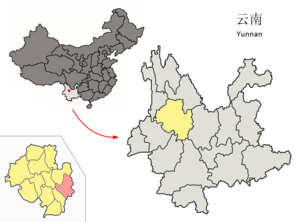
Le xian de Xiangyun est un district administratif de la province du Yunnan en Chine. Il est placé sous la juridiction de la préfecture autonome bai de Dali.